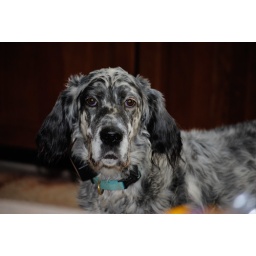
Annie hoping the black box in front of my face, will at some point, shoot out a treat.